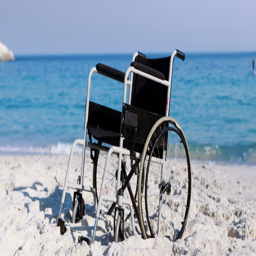
black wheelchair on the beach